Anthony D. Sayre

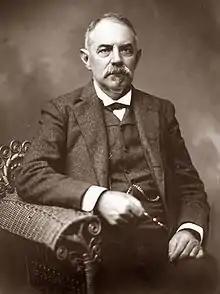
Alabama Governor Thomas G. Jones viewed the 1893 Sayre Act as a means to disenfranchise black voters.

Sayre's proposed bill immediately met with fierce opposition by Populist and Republican legislators as the bill effectively disenfranchised 60,000 Alabamians and turned Alabama into a one-party state ruled by the Bourbon Democrats. Sayre and other Bourbon Democrats overcame the Populist and Republican opposition to his controversial legislation via procedural stratagems in the Alabama State Senate.